Argo Dam

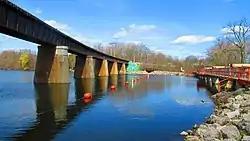
Reservoir side of the Argo Dam

This stretch of the Huron River was dammed as early as the 1830s. The Argo Dam was completed in 1920 as a series of hydroelectric dams built along the Huron River by the Detroit Edison Company. The Argo Dam was decommissioned in 1959 and no longer utilized for hydroelectric purposes. The dam was soon sold to the city of Ann Arbor in 1963. The dam was rebuilt entirely in 1972 and utilized to maintain water level in the reservoir and for flood control.